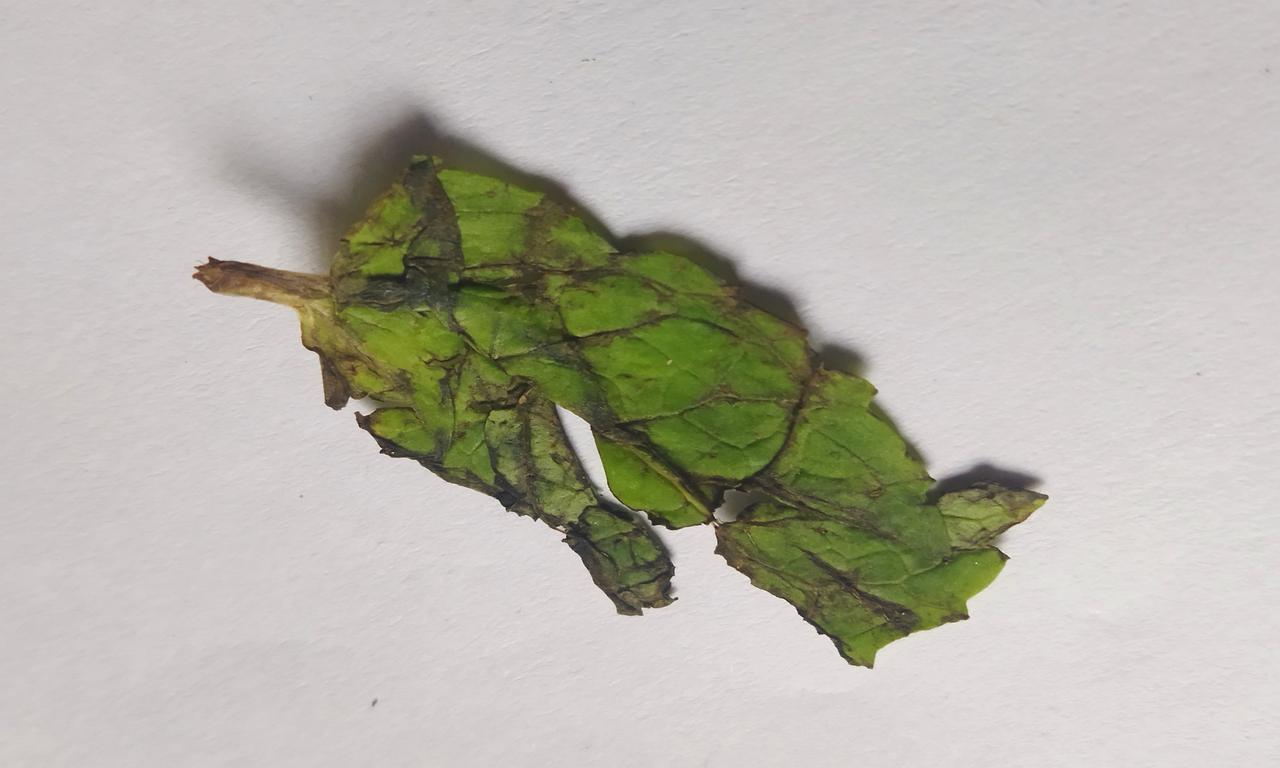
Label: Spoiled